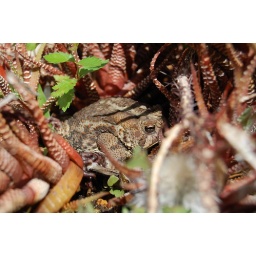
Toad in cactus flower pot